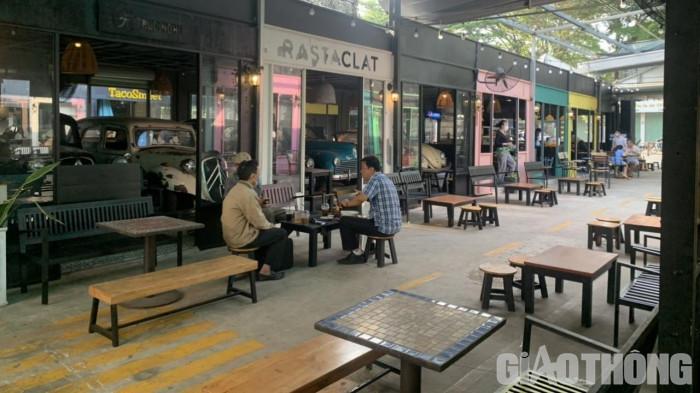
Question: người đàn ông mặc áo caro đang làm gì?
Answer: người đàn ông mặc áo caro đang ngồi uống nước